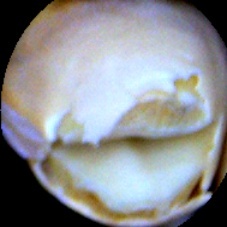
Label: Broken